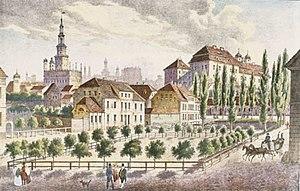
Le Grand-duché de Posen est, de 1815 à 1848, une province autonome du royaume de Prusse, créée par le congrès de Vienne, avec une superficie de 28 951 km² et la ville de Poznań pour capitale, et gouvernée de 1815 à 1831 par le prince Antoni Radziwiłł nommé statthalter du grand-duché.